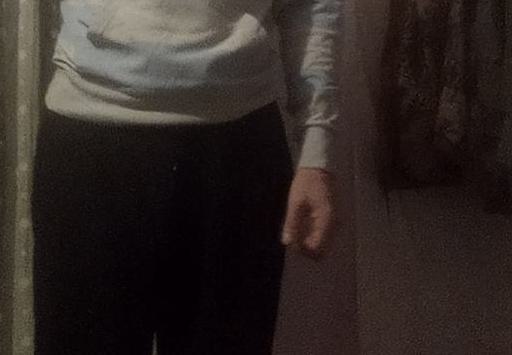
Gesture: no_gesture